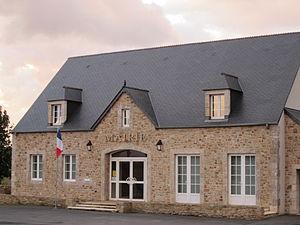
Mairie de fr:Teurthéville-Bocage
Teurthéville-Bocage est une commune française, située dans le département de la Manche en région Normandie, peuplée de 591 habitants.